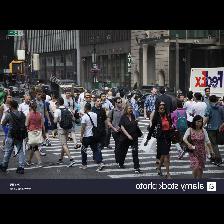
Label: Human